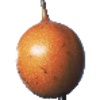
Label: granadilla